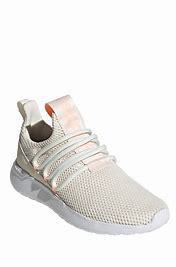
Brand: Adidas
Model: Lite Racer Adapt 3